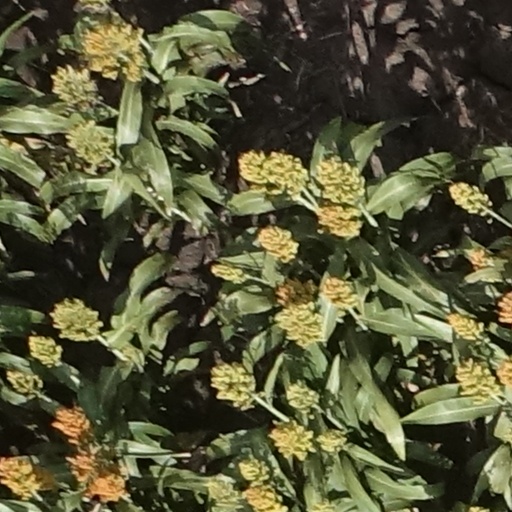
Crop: sorghum